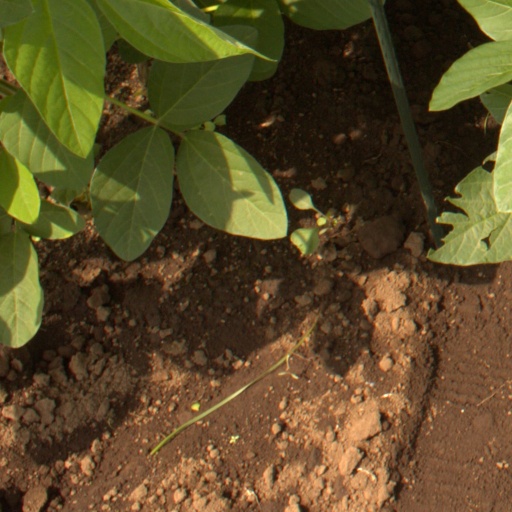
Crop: soybean